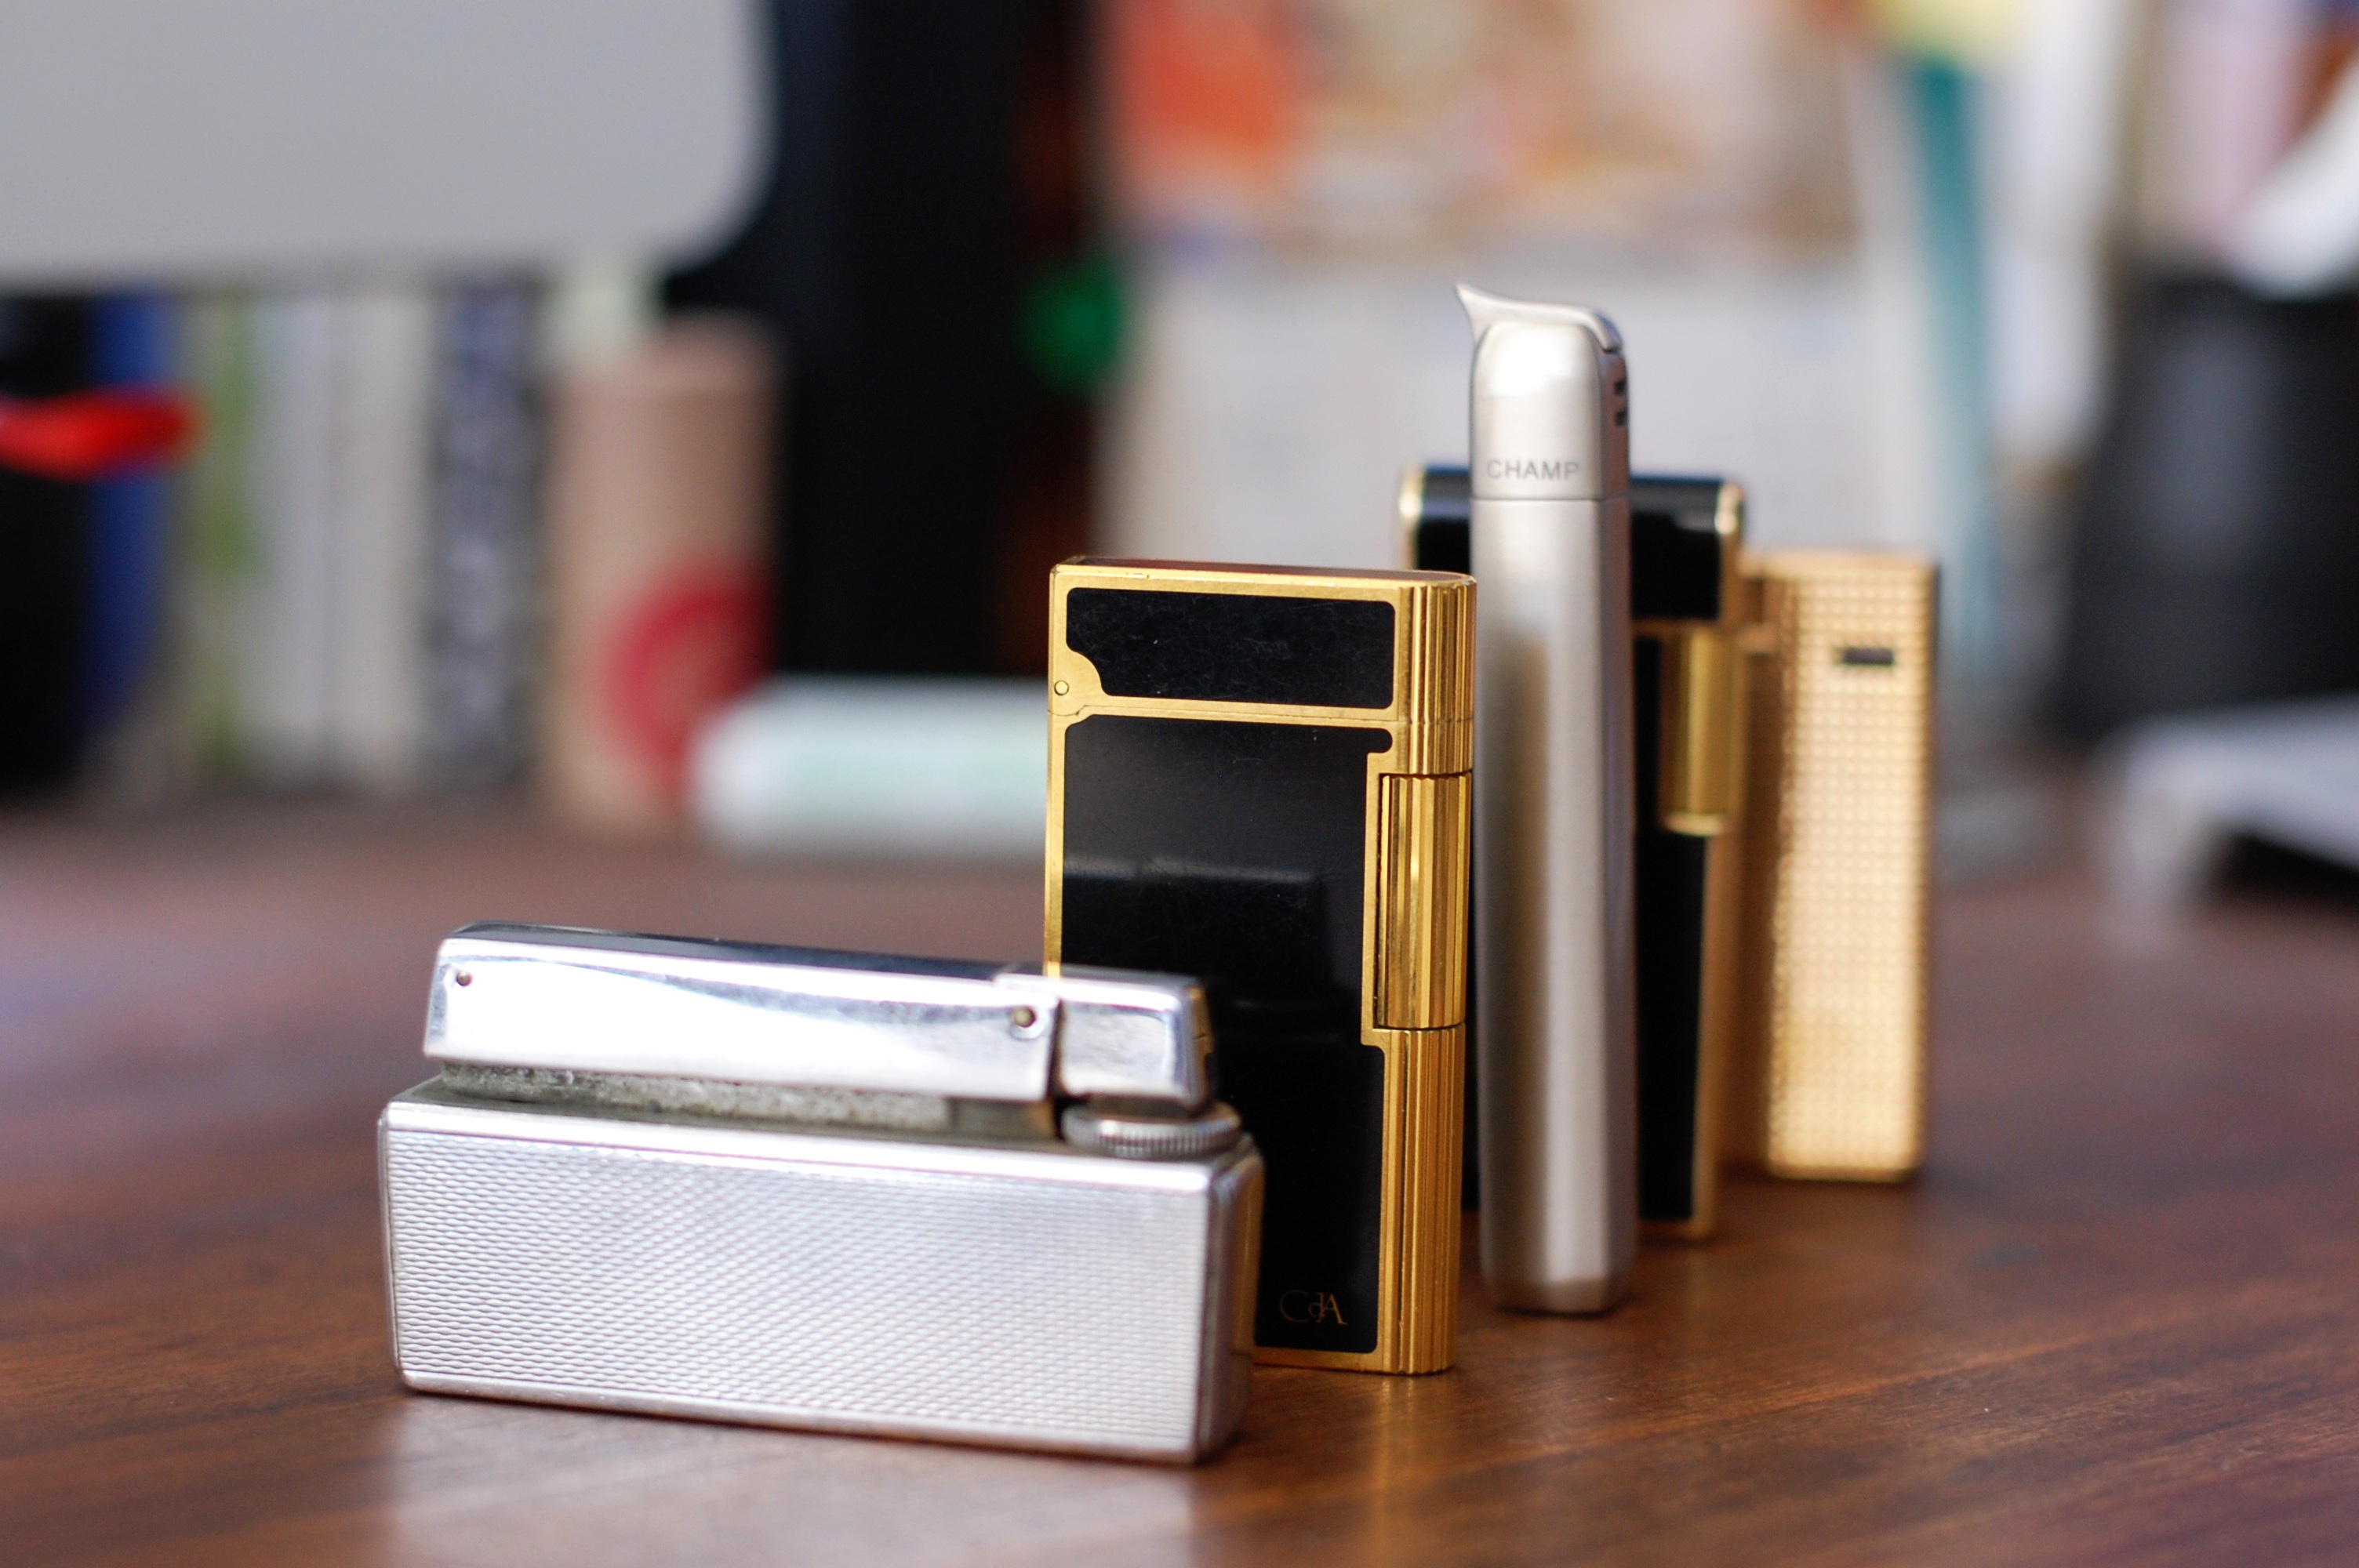
collection, color, lighting, lighter, brand, design, shape, lighters